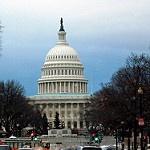
Label: buildings